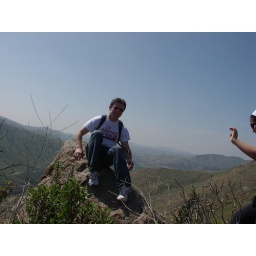
running against the clock